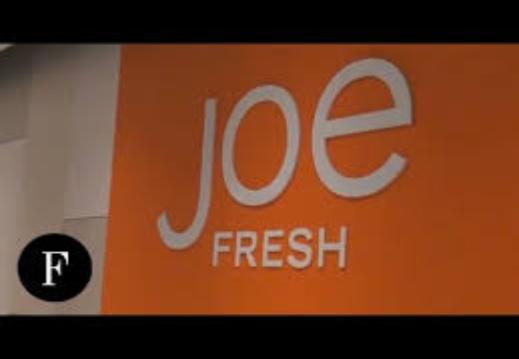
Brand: Joe Fresh
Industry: Clothes